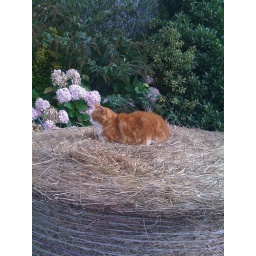
Ollie the cat and the biggest cat bed in the world